Mugni Gospels

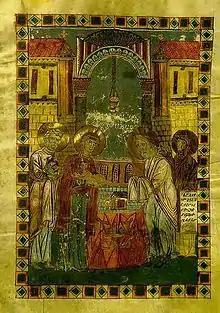
Presentation of Jesus at the Temple.

The Mugni Gospel (Yerevan, Matenadaran, MS 7736) is an 11th-century Armenian Gospel Book produced in 1060. The manuscript is 42 by 32 cm and contains 301 folios. The binding of the book is made of wood, covered with red velvet and ornamented with plaques of silver and gilt. The first lines of each gospel are in gold. The first letters are lavishly decorated and painted. Actually, the book seems to be overloaded with miniatures and decorations. Saturated colours, expressive figures and fanciful architectural backdrops distinguish it from a more stylized and decorative Byzantine manner of manuscript illumination.